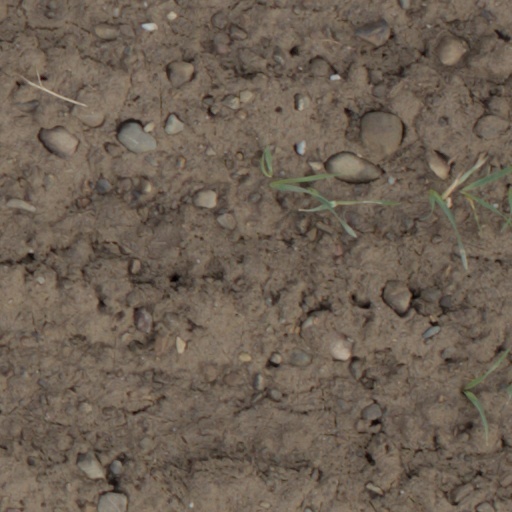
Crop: wheat